Reckless (1984 film)

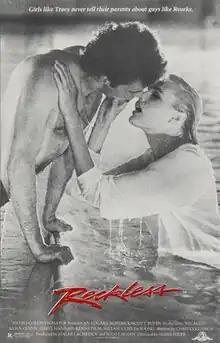
Theatrical release poster

Reckless is a 1984 American romantic drama film starring Aidan Quinn and Daryl Hannah. The film was directed by James Foley and written by Chris Columbus, in their directing and screenwriting debuts respectively. The film's soundtrack included music by Kim Wilde, INXS, Romeo Void, Bob Seger and Thomas Newman.